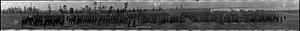
The Queen's Own Rifles of Canada, en abrégé QOR of C, littéralement « Les Carabiniers personnels de la reine du Canada», sont un régiment d'infanterie de la Première réserve de l'Armée canadienne composé d'un bataillon et d'une fanfare. Ayant été fondé en 1860 sous la dénomination de « 2nd Battalion, Volunteer Militia Rifles of Canada », littéralement « 2ᵉ Bataillon, Carabiniers de la Milice volontaire du Canada », il est le plus ancien régiment d'infanterie en service ininterrompu au Canada. De 1863 à 1882, il portait le nom de Queen's Own Rifles of Toronto, littéralement « Carabiniers personnels de la reine de Toronto ».